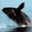
Label: whale